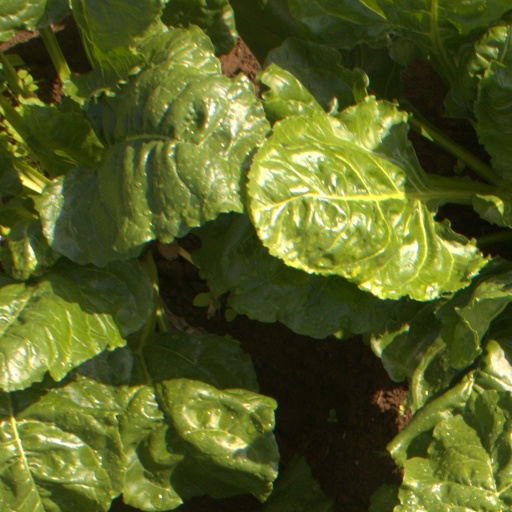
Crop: sugar beet